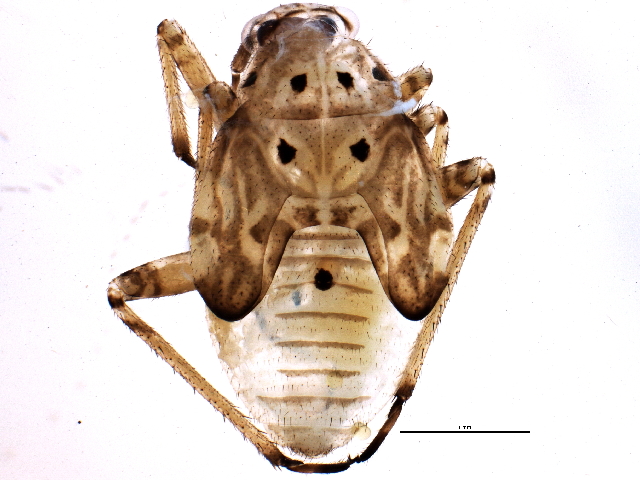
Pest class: lygus_bug